Michaelhouse

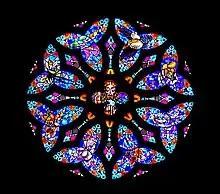
The chapel rose window depicts the head of Christ surrounded by the birds of Natal Province.

Around the turn of the century, approximately of land in the picturesque Balgowan valley, approximately 45 minutes north-west of Pietermaritzburg was donated to Rector James Cameron Todd. The buildings were started in 1900 and the school took occupation in 1901. The first buildings to be completed were the existing administration block, vestry and gallery of the now extended chapel, and Founders House.